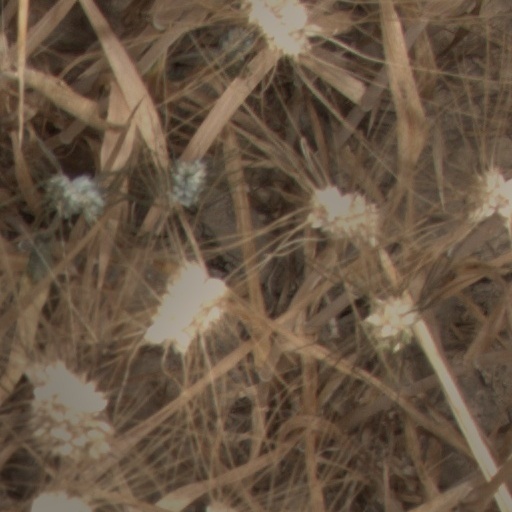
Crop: wheat